List of Billboard Tropical Albums number ones from the 1980s

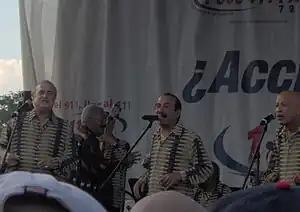
A salsa band performing at a venue.

In June 1985, "Billboard" magazine established Tropical Albums (initially called Tropical/Salsa Latin Albums), a chart that ranks the best-selling tropical albums in the United States. The chart was published on a fortnightly basis with its positions being compiled by sales data from Latin music retailers and distributors. According to "Billboard", tropical music is the "sound of the Spanish-speaking Caribbean – though it extends beyond it". In the 1980s, 17 albums topped the chart.